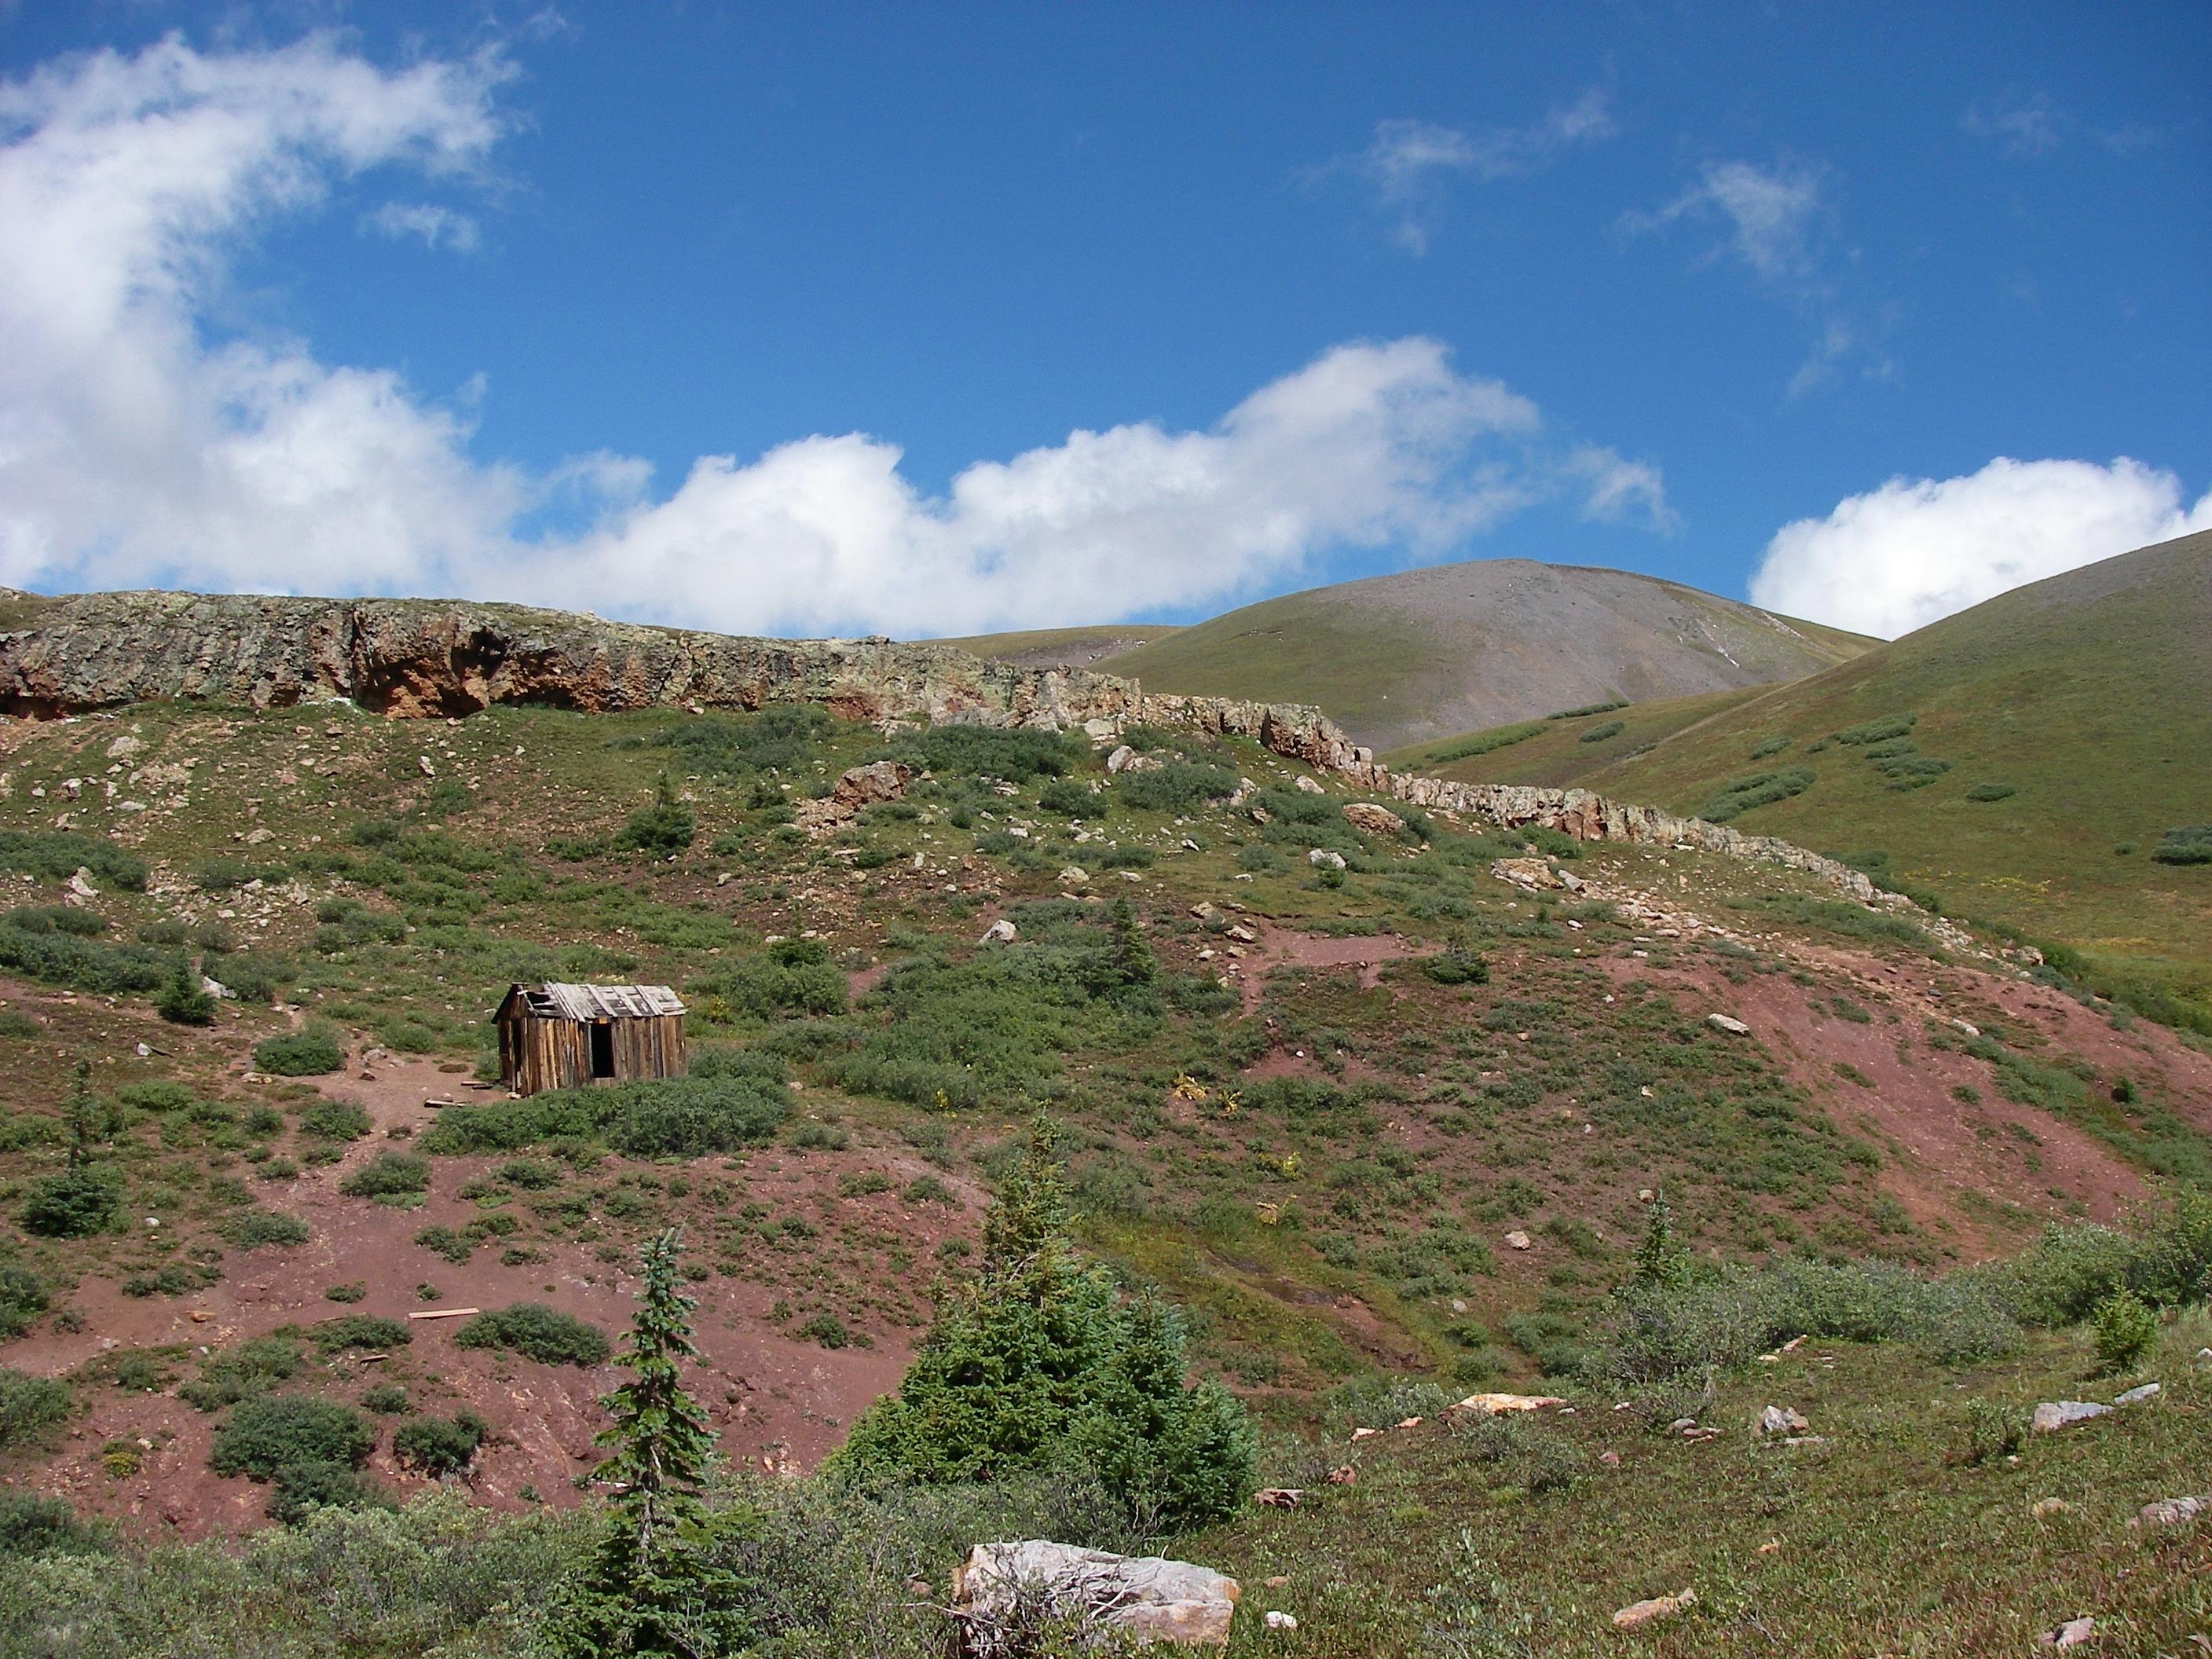
landscape, nature, rock, wilderness, walking, mountain, sky, trail, meadow, countryside, hill, adventure, valley, mountain range, scenic, highland, terrain, ridge, outside, hills, clouds, geology, colorado, mountains, grassland, plateau, fell, loch, ecosystem, rural area, landform, mountain pass, geographical feature, mountainous landforms, mine shack